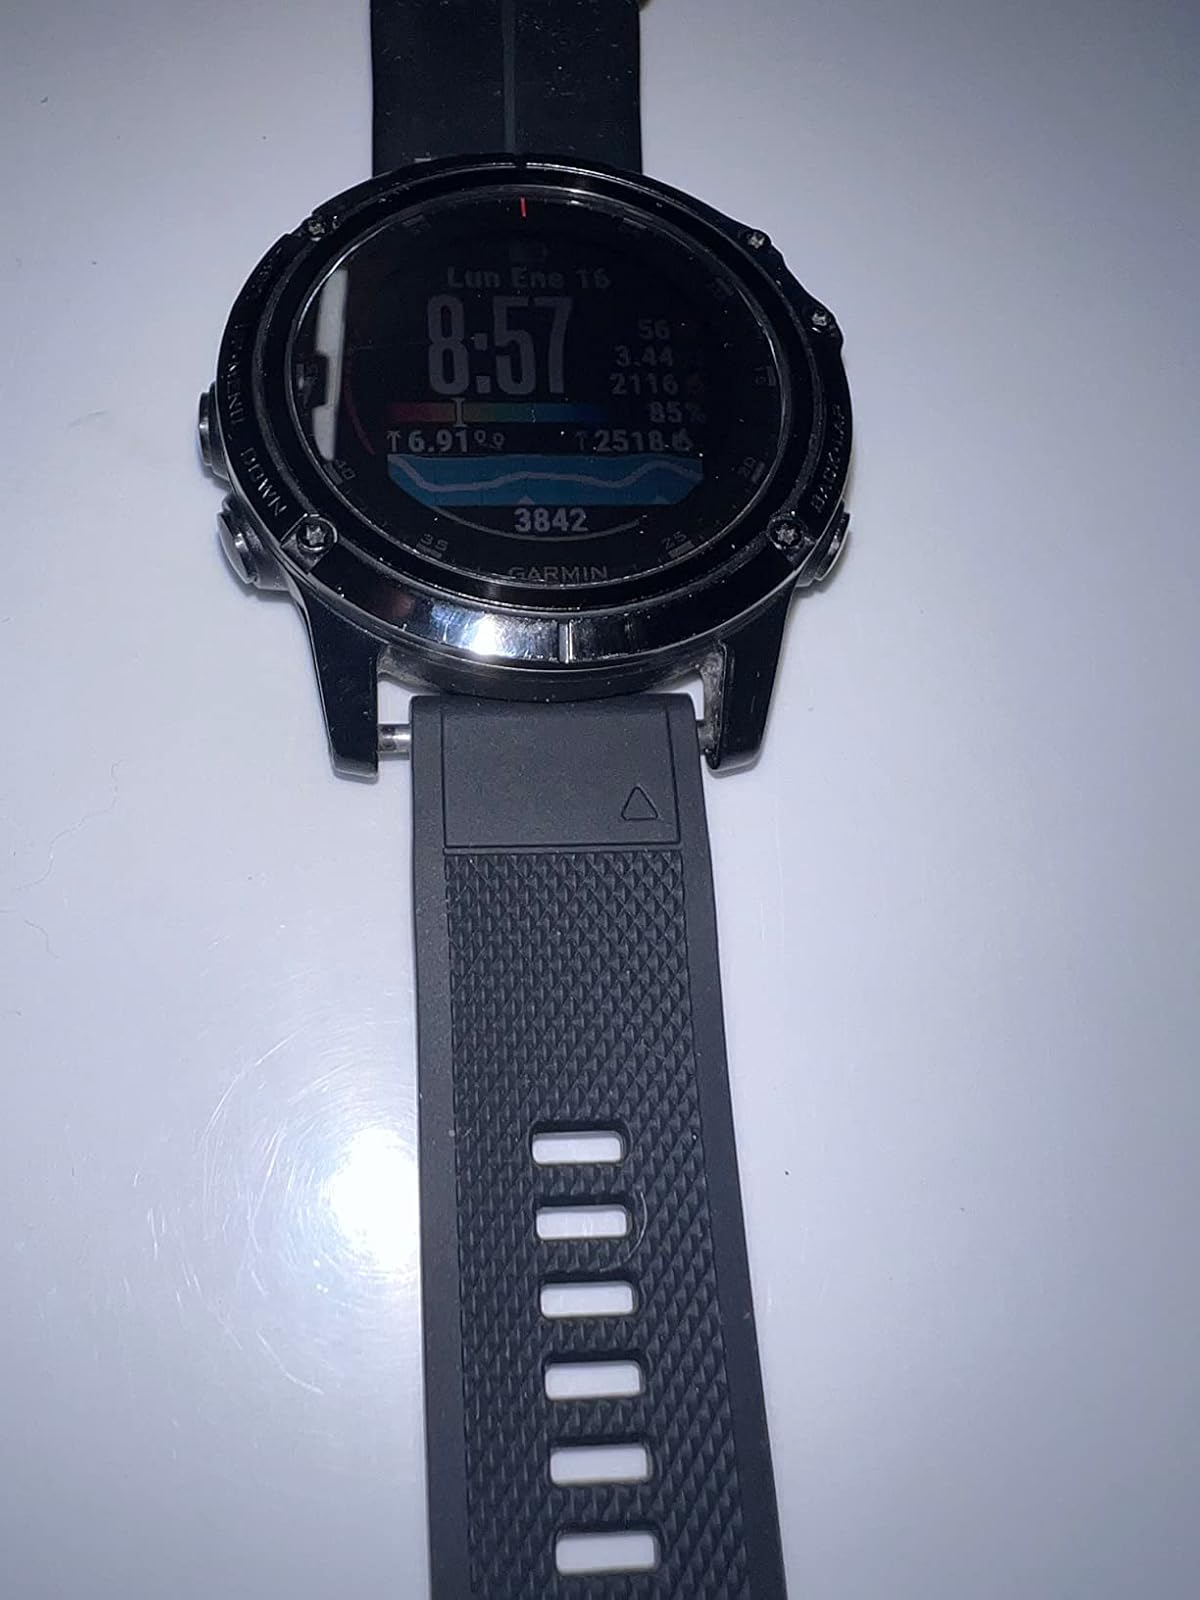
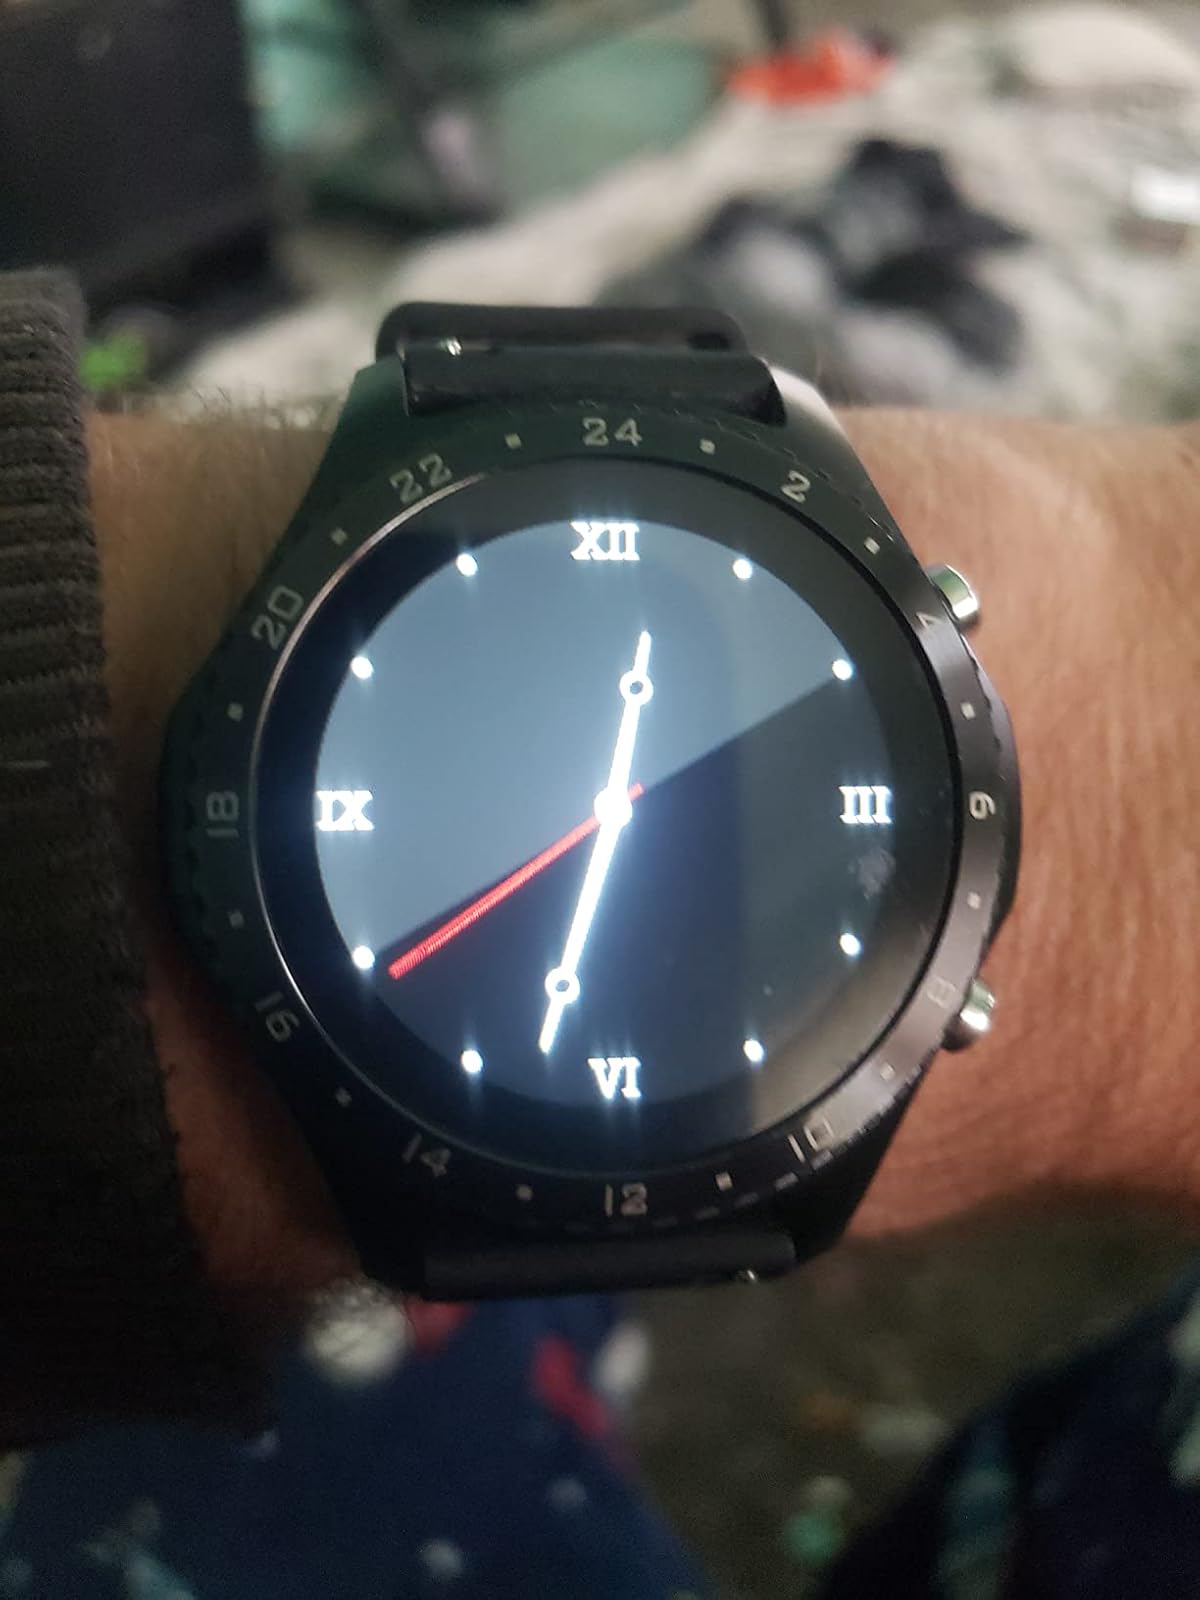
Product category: smartwatch
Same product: no